Guy Hovis

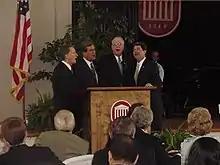
Hovis singing with Gaylen Roberts, Trent Lott, and Allen Pepper in 2004

Born and reared in Tupelo, Mississippi, Hovis was the son of an officer from the Mississippi Highway Patrol. He graduated with a Bachelor of Science degree from the University of Mississippi at Oxford. After a two-year stint in the United States Army, Hovis decided to try a career as a musical performer in Hollywood.